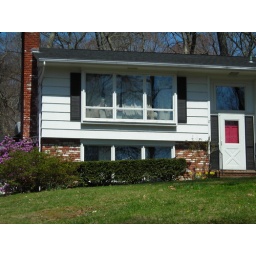
If you look closely, there is a little white dog in the left of the upper window.